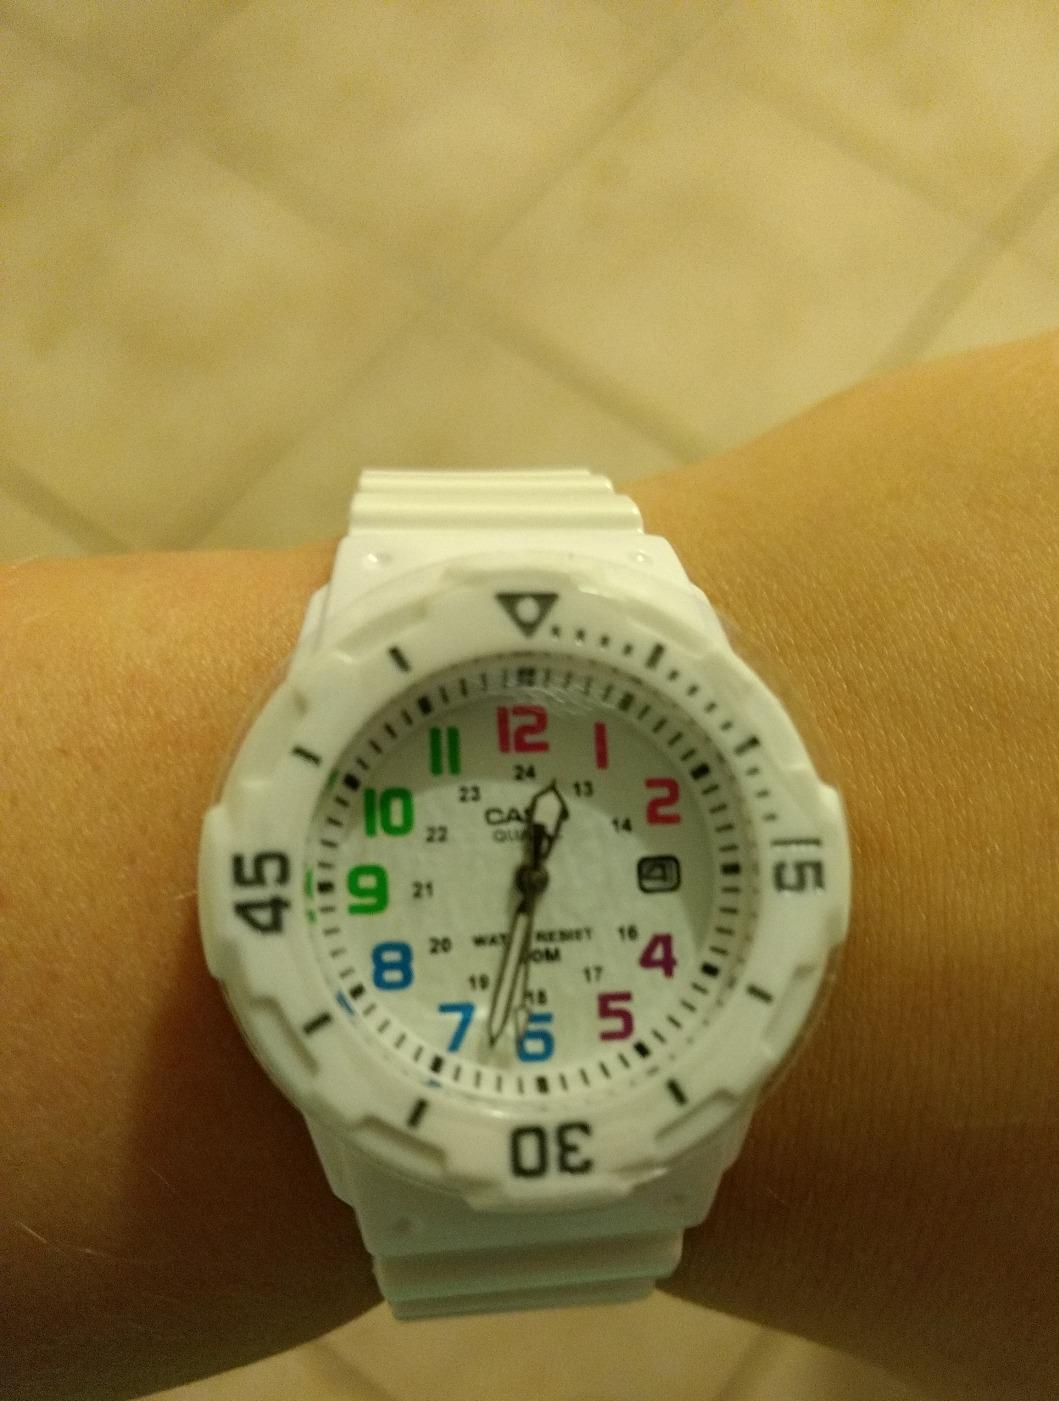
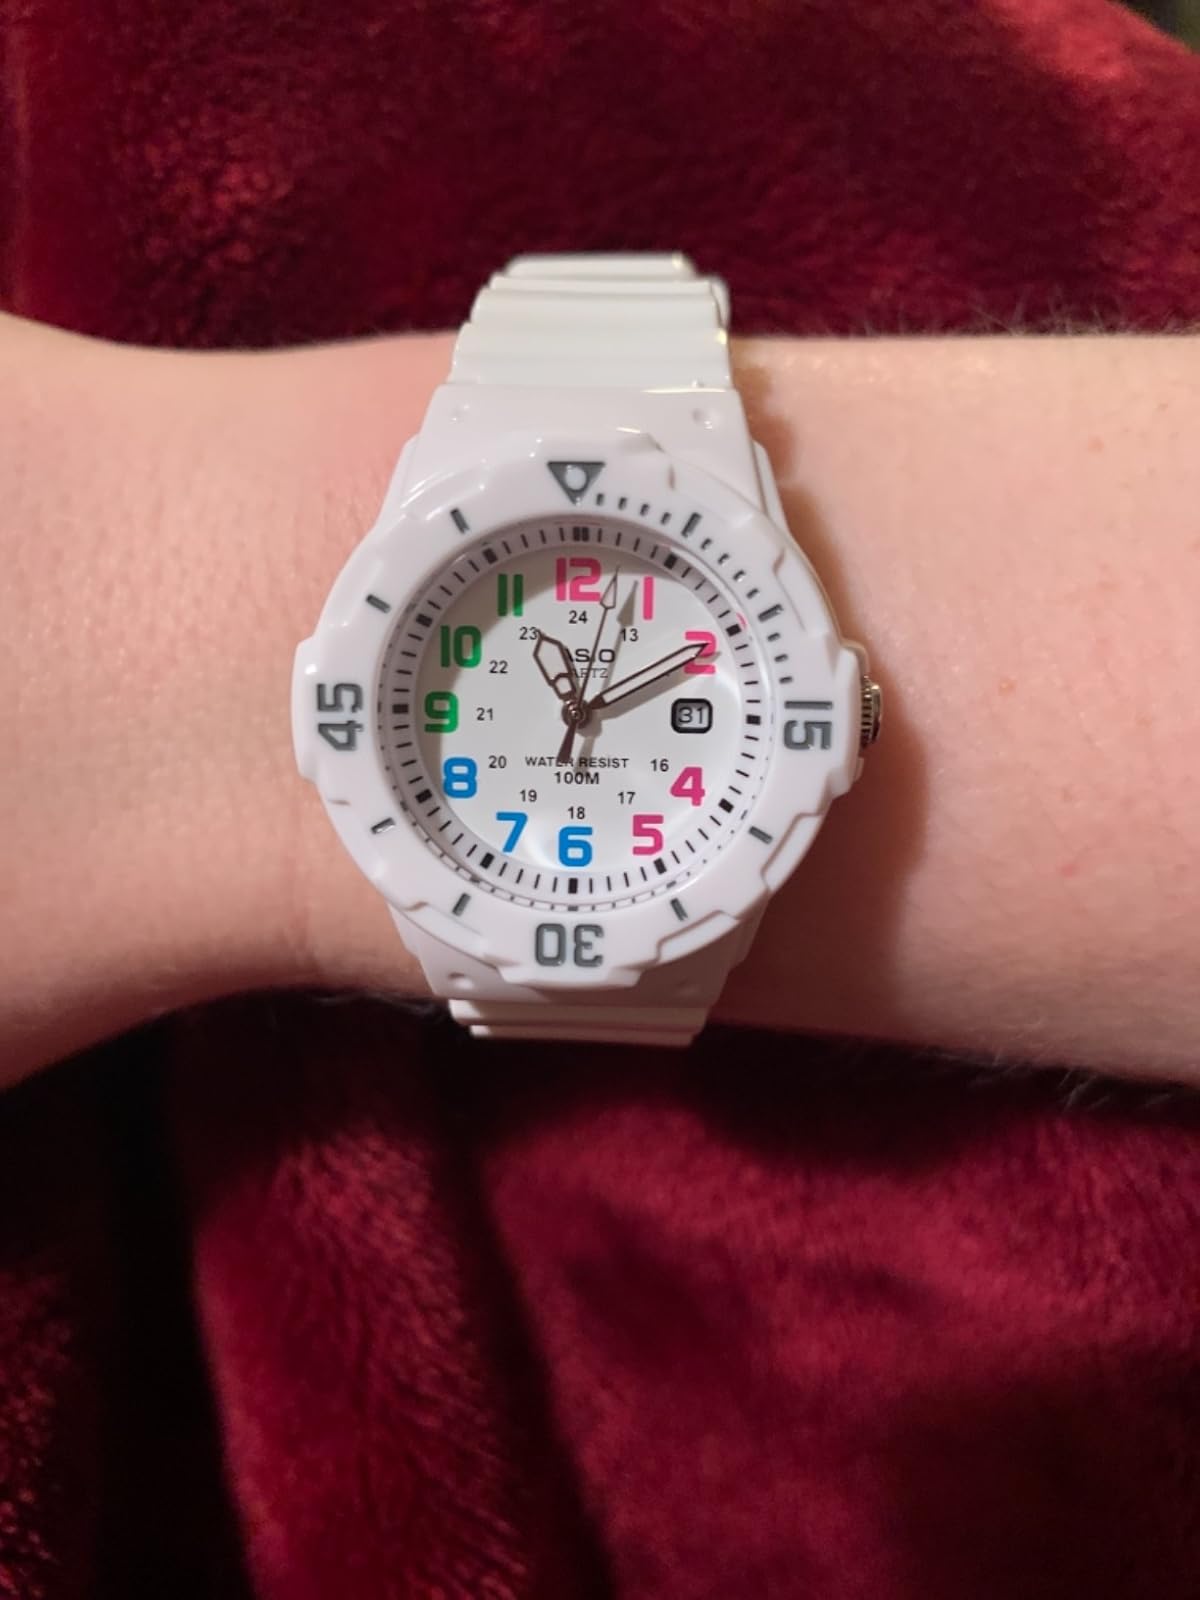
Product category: accessories_watch
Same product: yes